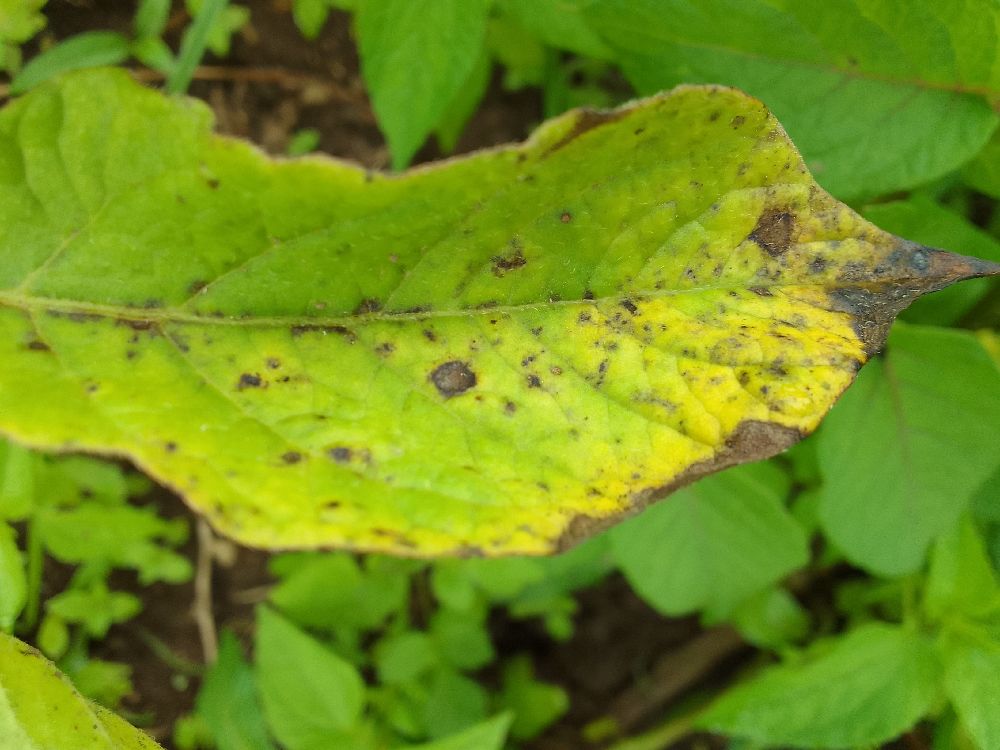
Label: Early blight